Pahvant Butte

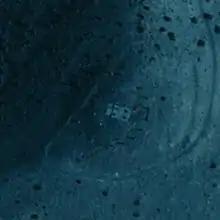
Ring structure in 1974. The outer ring is about 55 m in diameter.

Along the southeast rim of the inner depression of the volcano is an unfinished structure consisting of a concrete building embedded in the hill surrounded by two rings of concrete obelisks. The structure was apparently begun by a man named A. H. Hood, with the intention of generating wind power, in 1923.